Conan and the Manhunters

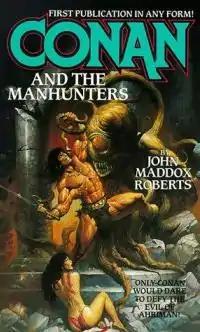
Cover of first edition

Conan and the Manhunters is a fantasy novel by American writer John Maddox Roberts, featuring Robert E. Howard's sword and sorcery hero Conan the Barbarian. It was first published in paperback by Tor Books in October 1994 and reprinted in April and June 1999.